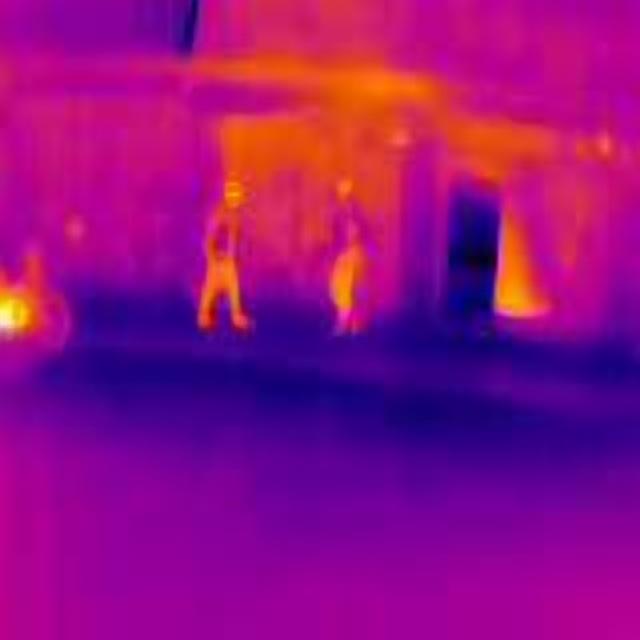
Detected objects:
label: person
label: person